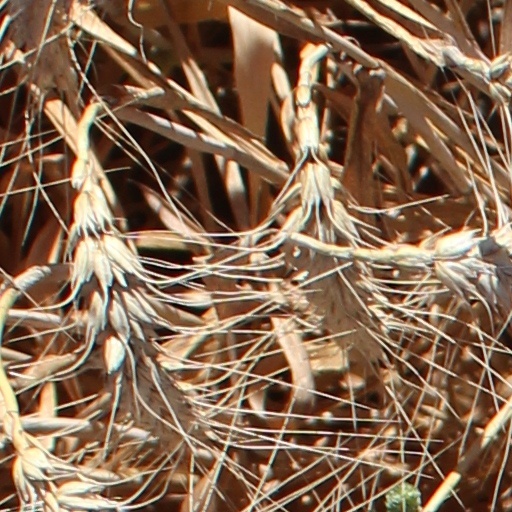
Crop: wheat